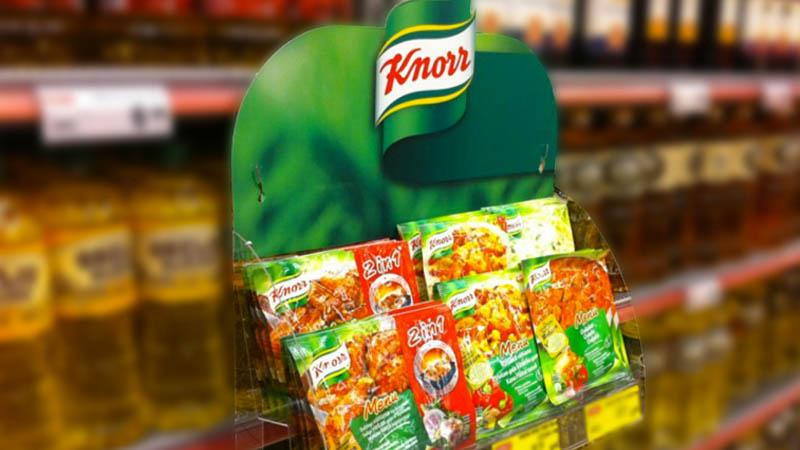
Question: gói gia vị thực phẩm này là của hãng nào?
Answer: hãng knorr